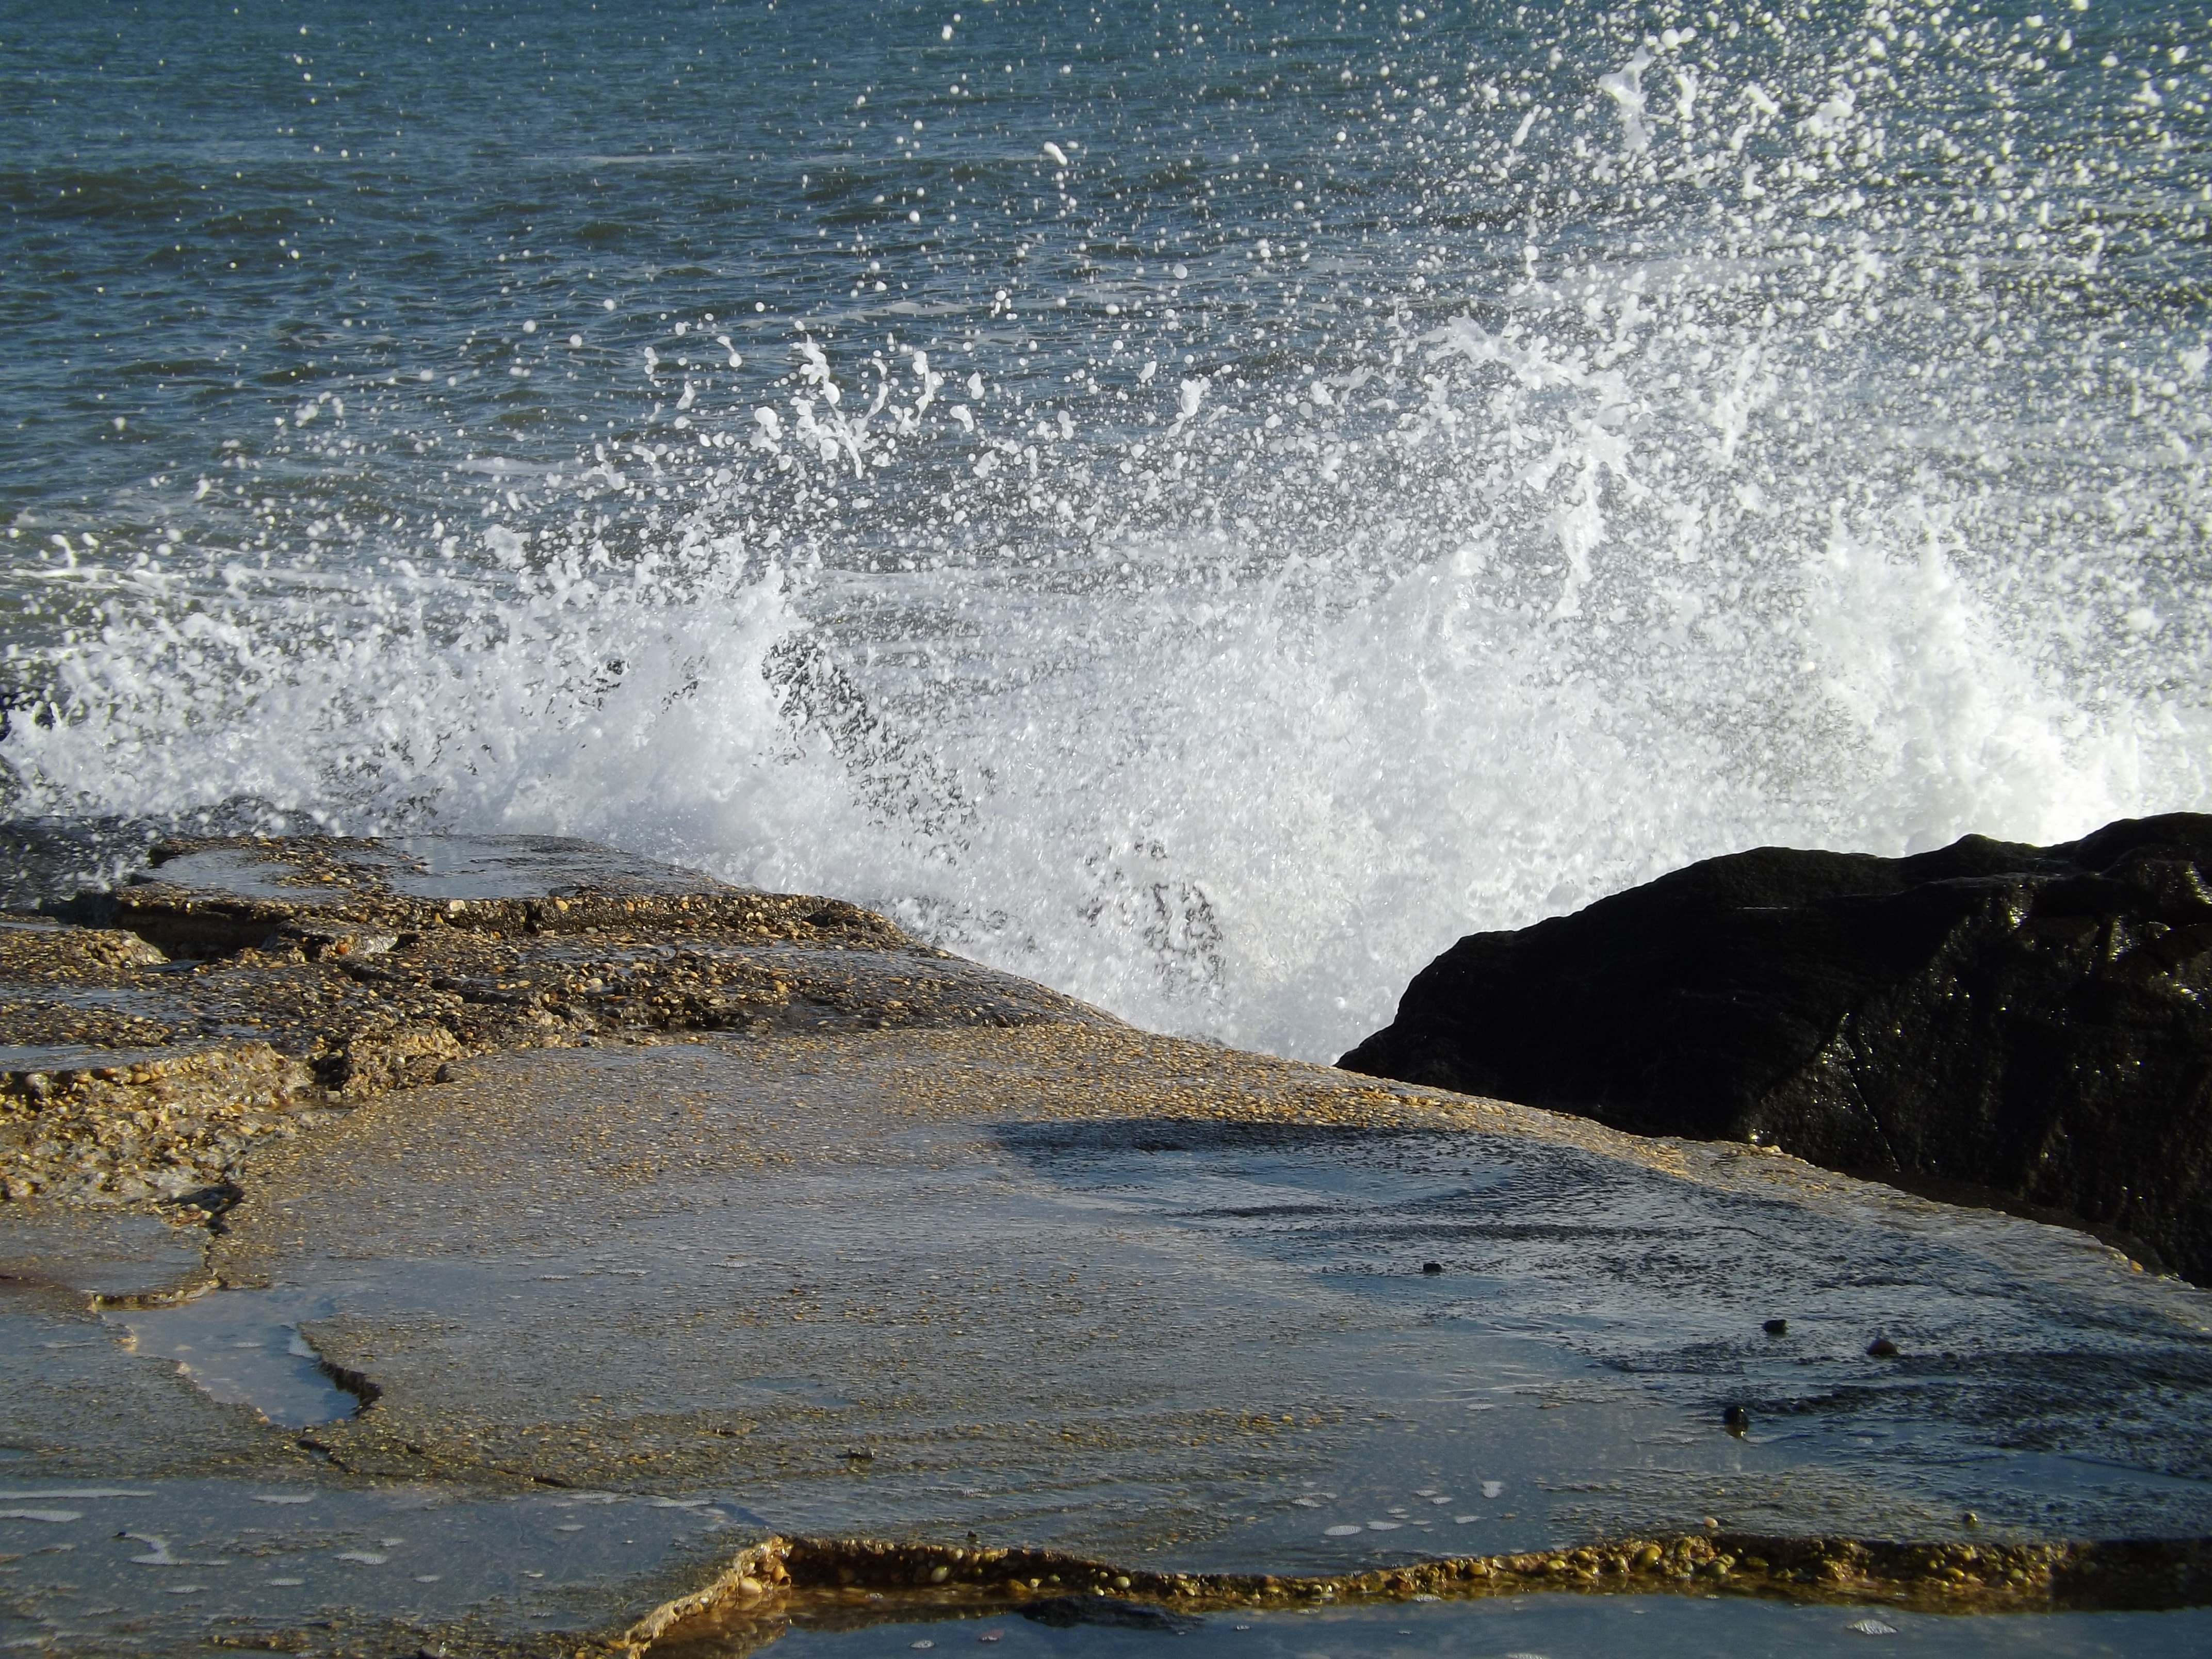
beach, landscape, sea, coast, water, nature, rock, ocean, morning, shore, wave, river, cliff, seascape, bay, rapid, jetty, terrain, body of water, atmospheric phenomenon, wind wave